Mao Zedong

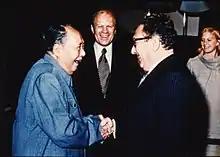
U.S. President Gerald Ford watches as Henry Kissinger shakes hands with Mao during their visit to China, 2 December 1975.

The government is credited with eradicating both consumption and production of opium during the 1950s. Ten million addicts were forced into compulsory treatment, dealers were executed, and opium-producing regions were planted with new crops. Remaining opium production shifted south of the Chinese border into the Golden Triangle region.